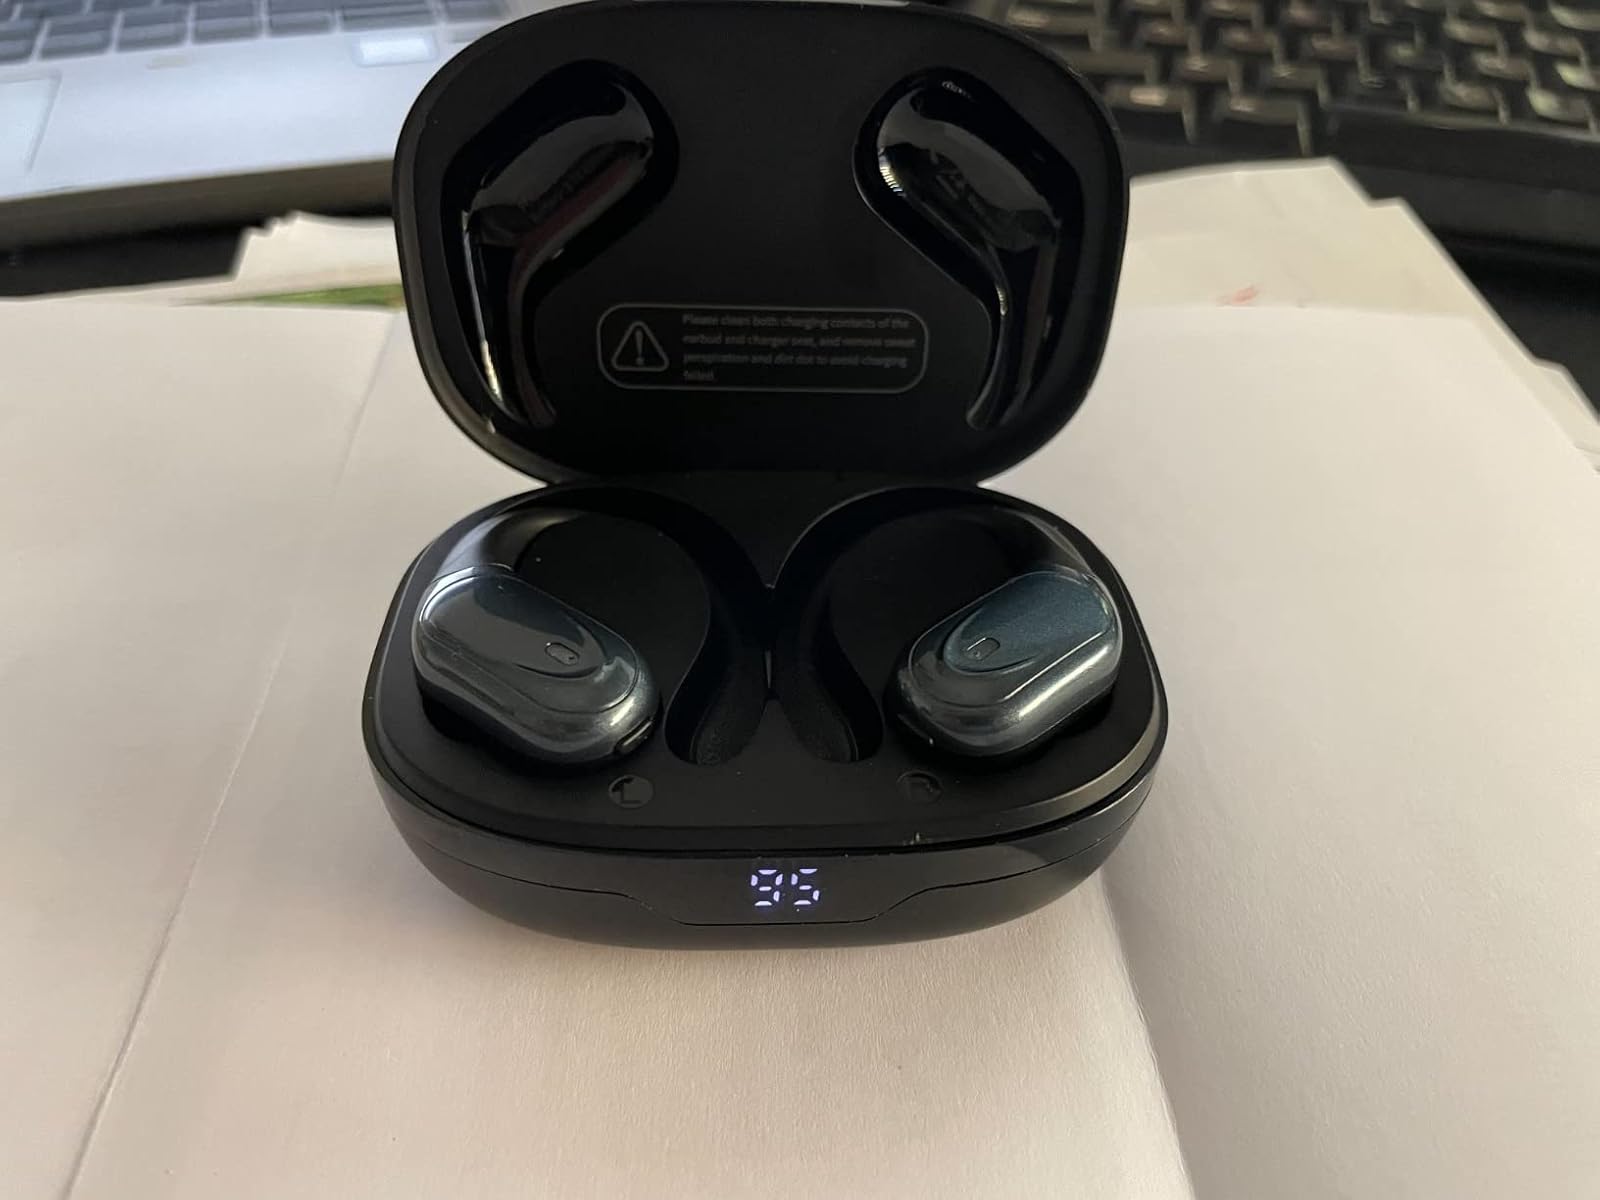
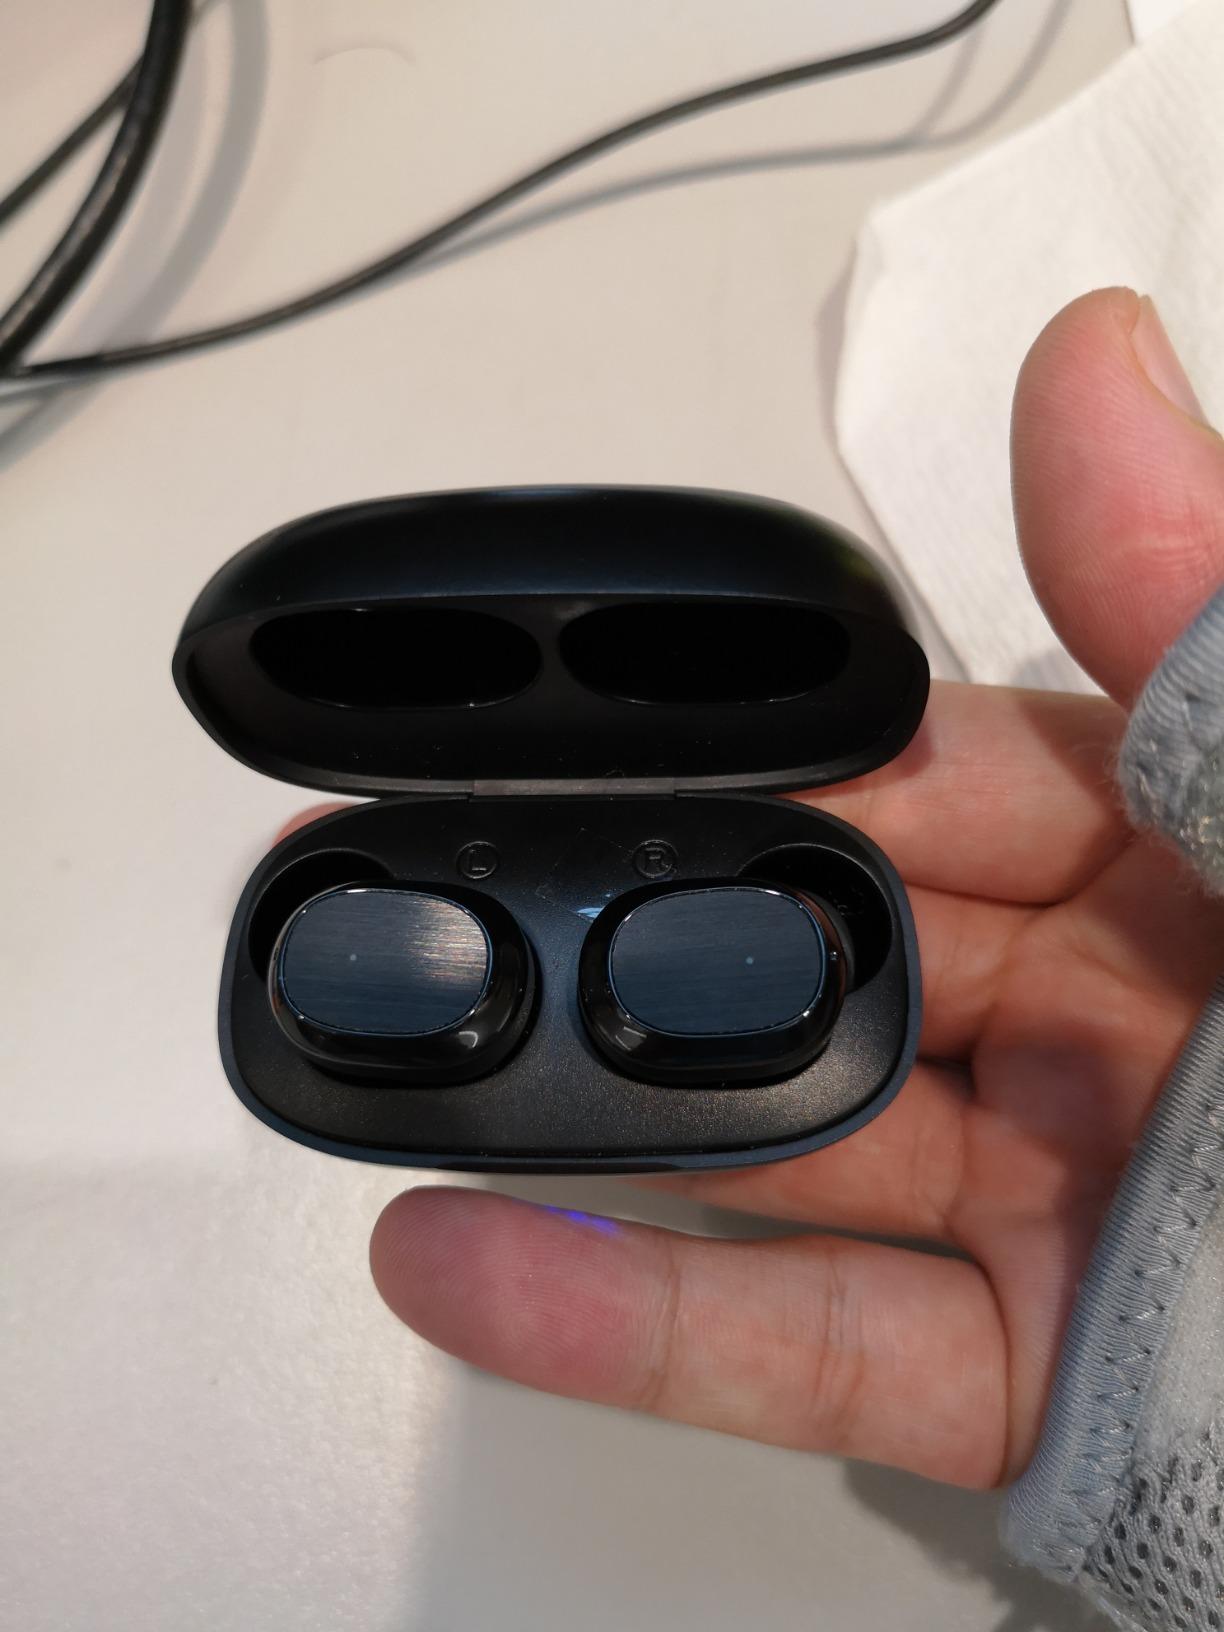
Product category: earbuds
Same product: no